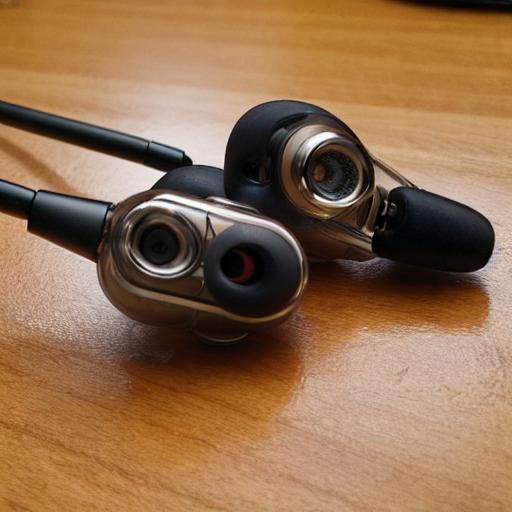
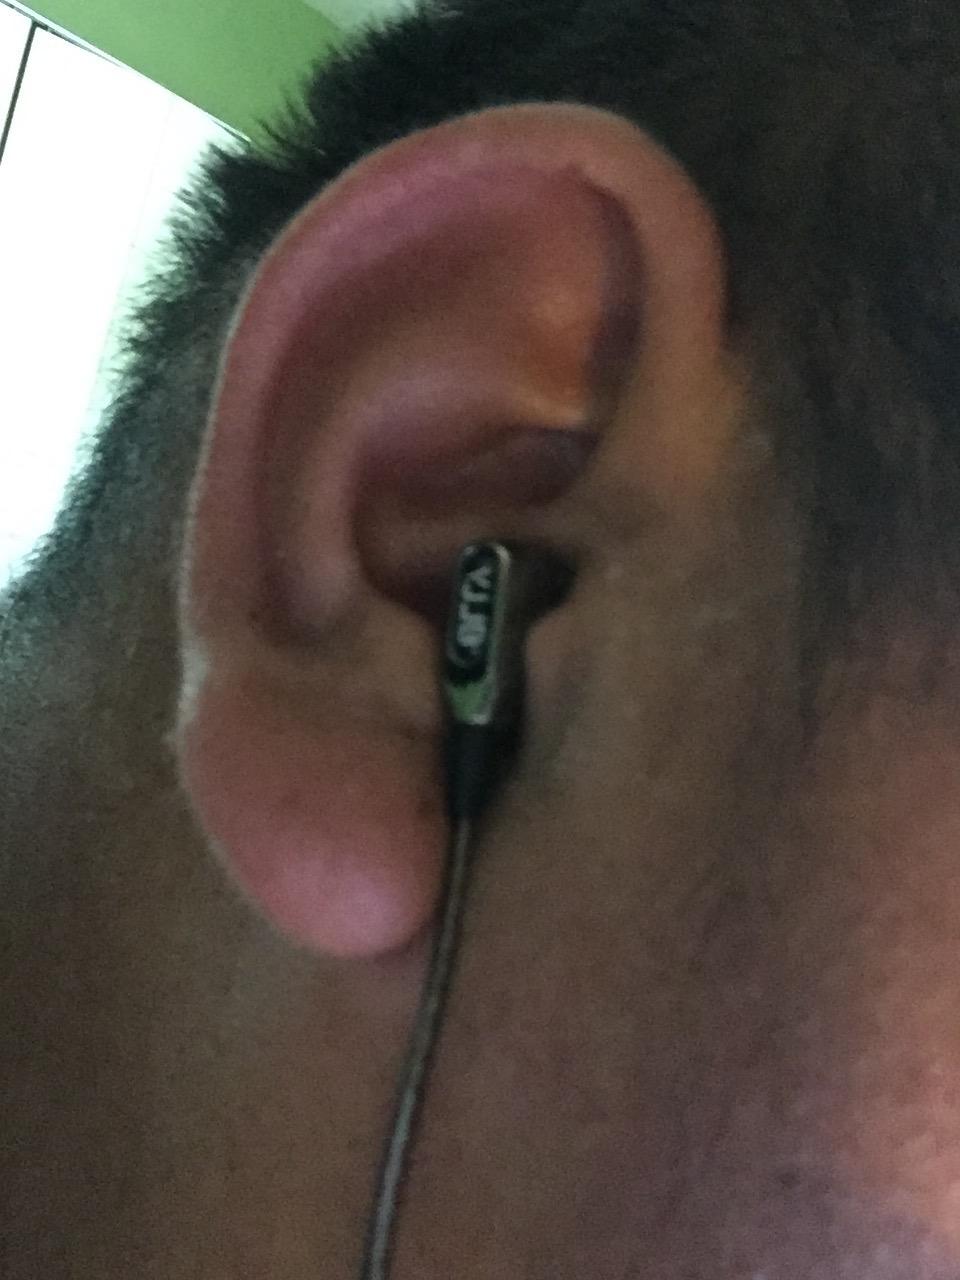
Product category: headphones
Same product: no